Western wear

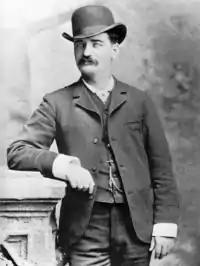
Lawman Bat Masterson wearing a bowler hat. The bowler hat was later replaced by the cowboy hat.

In the early days of the Old West, it was the bowler hat rather than the slouch hat, center crease (derived from the army regulation Hardee hat), or sombrero that was the most popular among cowboys as it was less likely to blow off in the wind. By the 1870s, however, the Stetson had become the most popular cowboy hat due to its use by the Union Cavalry as an alternative to the regulation blue kepi.